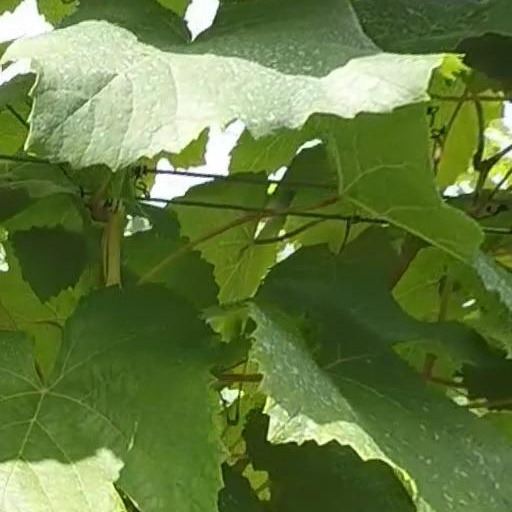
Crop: grape